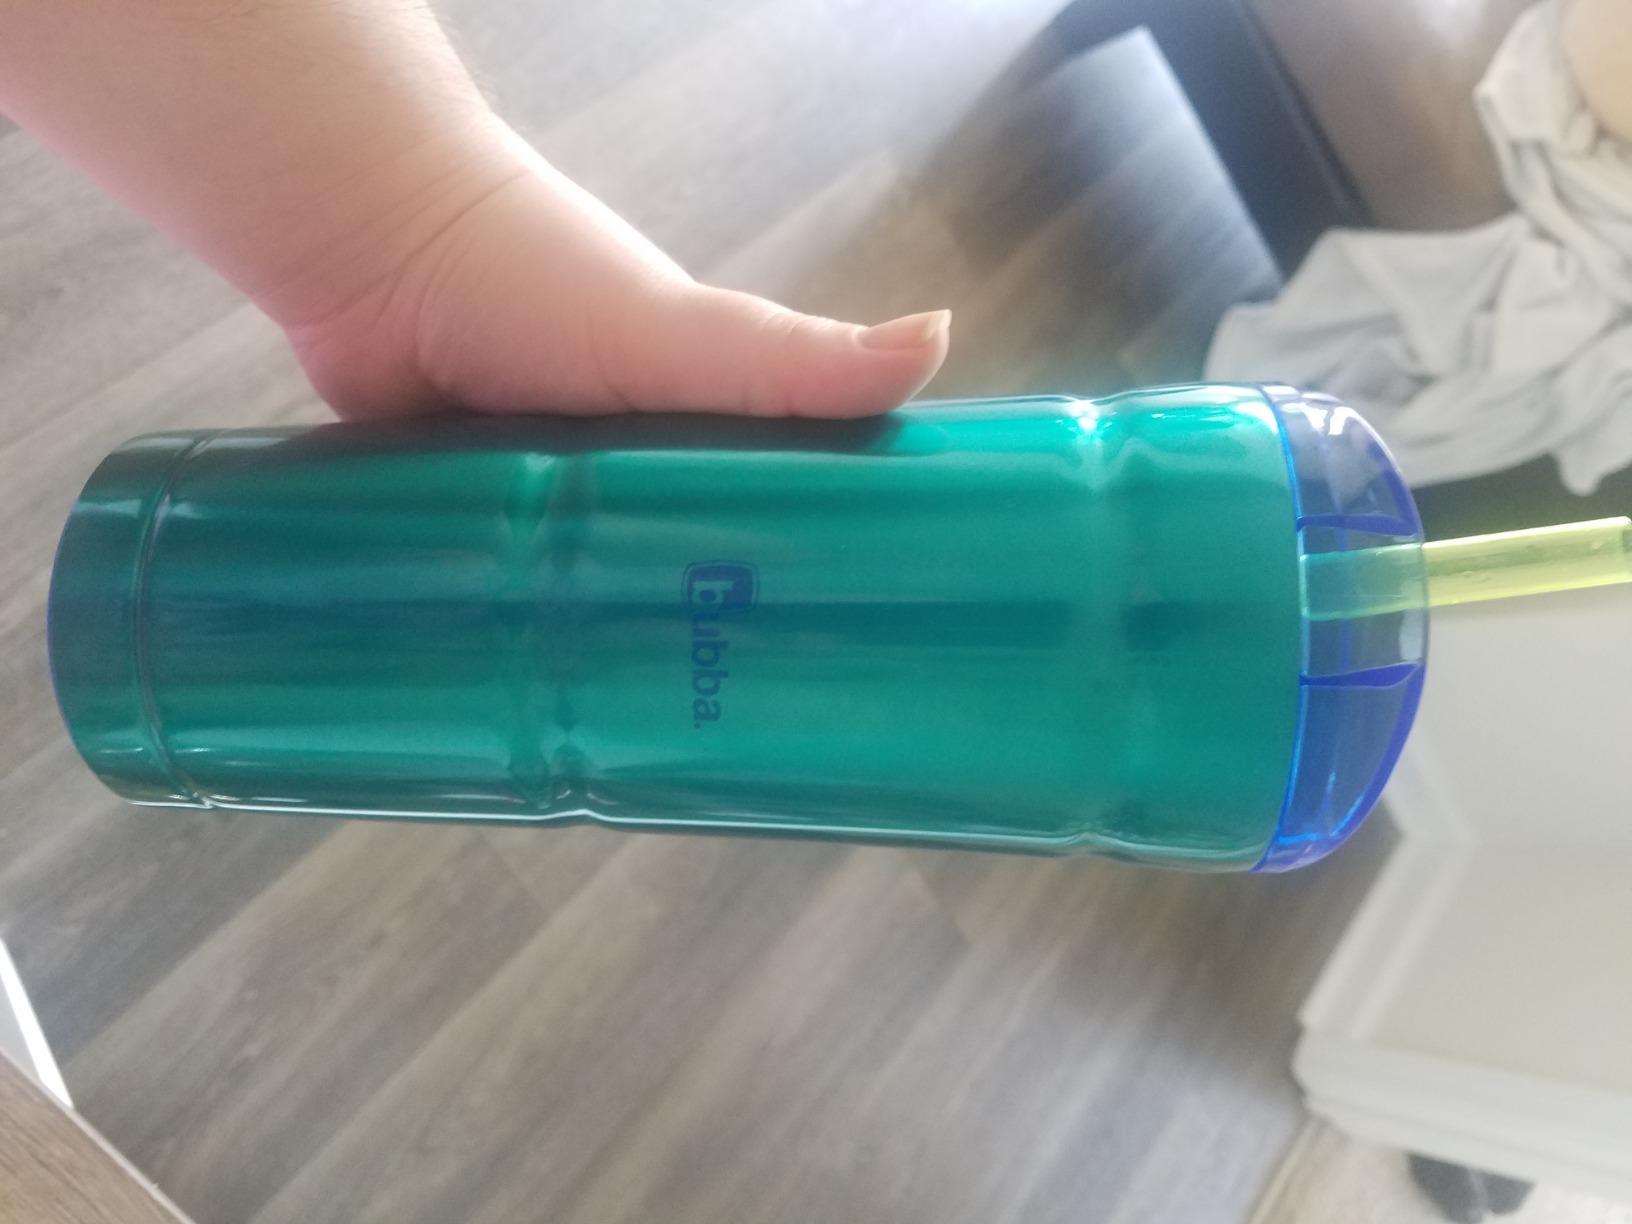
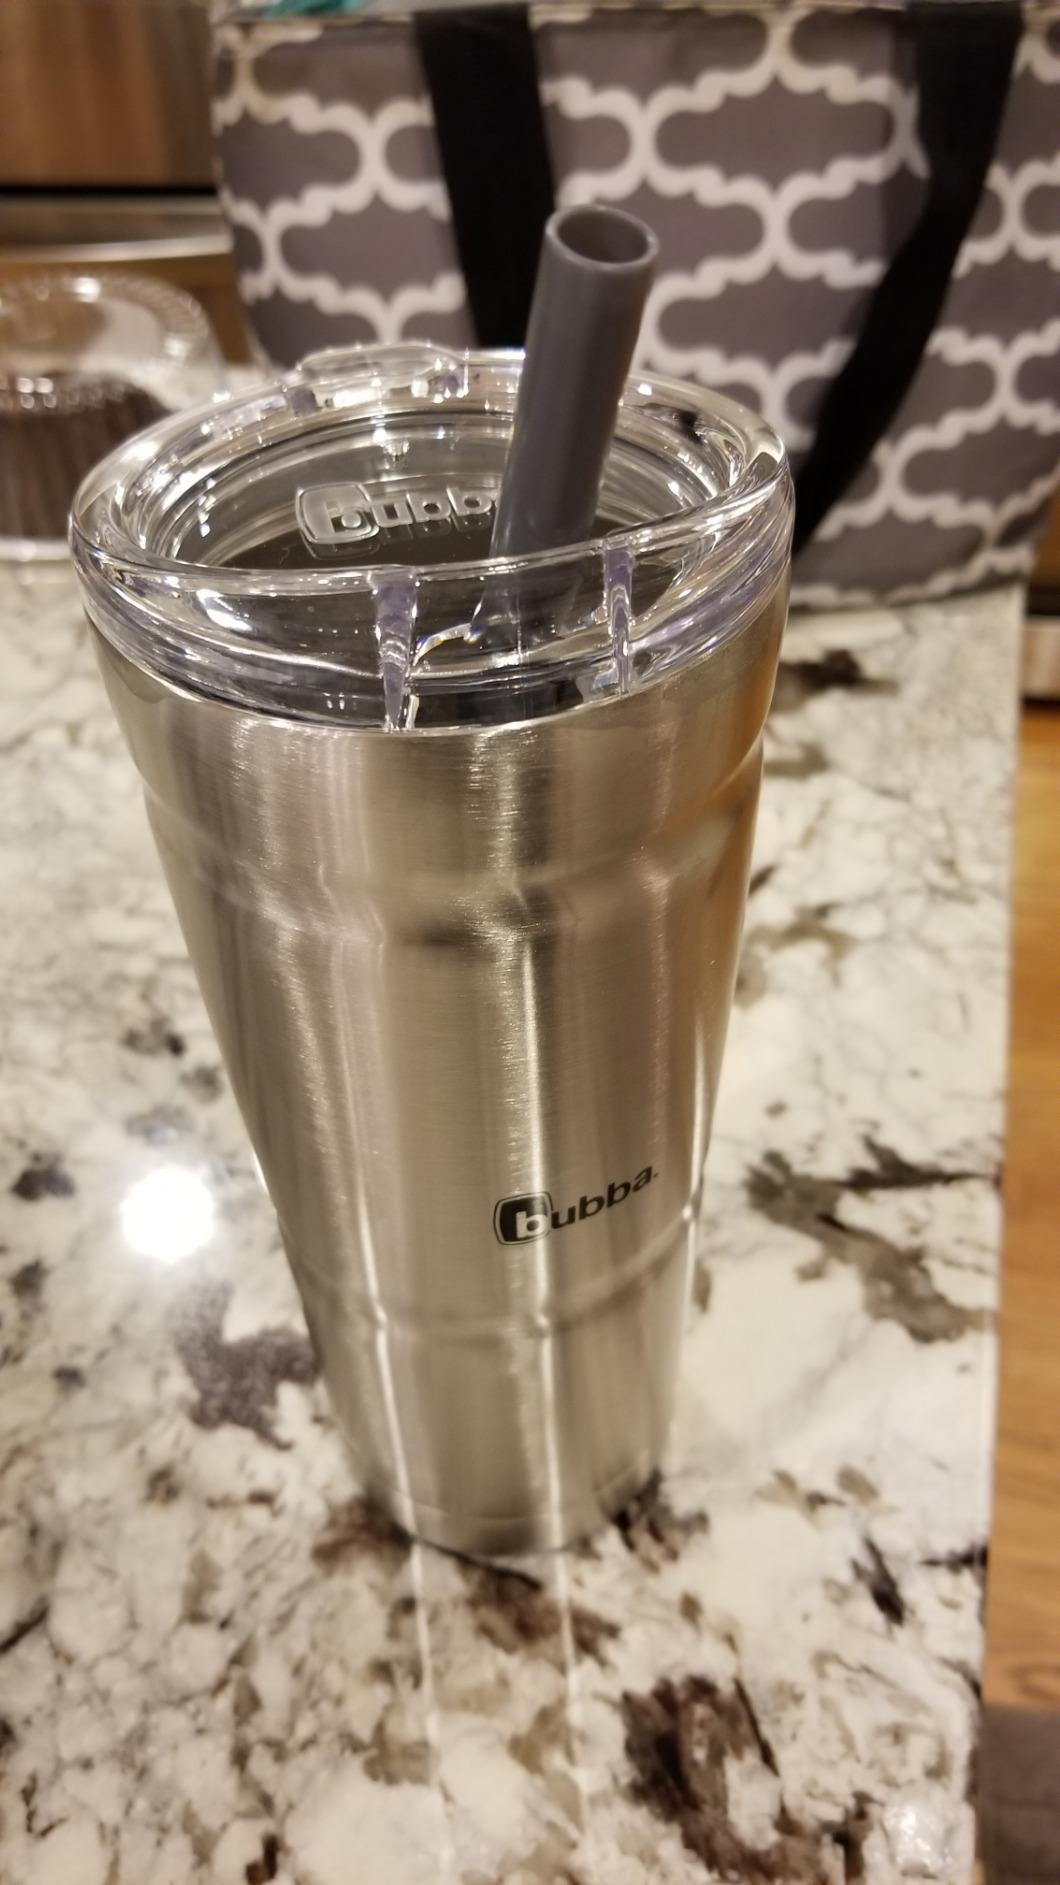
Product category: items_tea
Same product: no